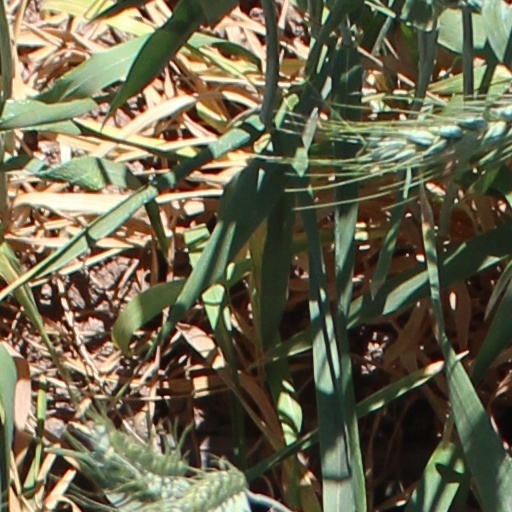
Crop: wheat